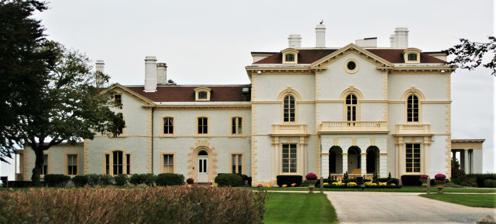
Building: Beechwood (Astor mansion)
Country: United States of America
Year built: 1851
Historic mansion in Newport, Rhode Island, US Beechwood The front of Beechwood in 2008 Alternative names Daniel Parish House General information Architectural style Italianate Town or city Newport, Rhode Island Country United States Coordinates 41°27′48″N 71°18′18″W / 41.4634°N 71.3051°W / 41.4634; -71.3051 Completed 1853, rebuilt in 1856 Client Daniel Parish Owner Larry Ellison (since 2010) Technical details Size 16,400 square feet (1,520 m 2 ) Design and construction Architect(s) Downing and Vaux (construction) Richard Morris Hunt (renovations) McKim, Mead & White (renovations) Beechwood is a Gilded Age mansion and estate located at 580 Bellevue Avenue in Newport, Rhode Island best known for having been owned by the Astor family . Part of the Bellevue Avenue Historic District , the first version of the residence was built between 1852 and 1853 and designed in the Italianate style by Andrew Jackson Downing and Calvert Vaux .  Following a fire in 1855, Vaux rebuilt the house with modified plans. Richard Morris Hunt renovated the estate in 1881 after it was bought the year before by William Backhouse Astor, Jr. History Beechwood was built as a marine villa for New Yorker Daniel Parish, a clothing merchant whose operations extended to Southern cities. Being a nephew of Thomas Powell, a steamboat magnate from Newburgh, New York , Parish commissioned the design from Andrew Jackson Downing and Calvert Vaux, whose office was based there. Downing's trip to visit the building site with Parish in July 1852 never occurred; he died in a steamboat accident before reaching New York. Vaux completed the house in 1853 with a "Palladian spirit" and published it in his book Villas and Cottages (1857). After a fire in 1855, it was rebuilt in 1856 with alterations to the original plans, Vaux superintending the construction. In 1880, Beechwood was purchased by William Backhouse Astor Jr. for $190,941.50. He had married Caroline Webster Schermerhorn , who would be known as " the Mrs. Astor ". Between 1888 and 1890, Mrs. Astor hired architect Richard Morris Hunt to do many renovations, including the addition of a ballroom to fit the famous " Four Hundred ". The house also boasts a library, a dining room and a music room with wallpaper imported from Paris . Beechwood became the showplace for many of Mrs. Astor's dinner parties. When Mrs. Astor died in 1908, Beechwood was left to her son, John Jacob Astor IV , who married his second wife Madeleine in its ballroom in 1911. After Jack's death on the Titanic in 1912, it passed to his son Vincent (by his first wife, Ava ). Vincent later rented out the home to Robert R. Young , a New York financier. In 1940, Allene Tew and her fifth husband, Count Pavel de Kotzebue , purchased Beechwood from Vincent Astor. Over the course of the subsequent four decades, the house was owned in succession by James Cameron Clark, Gurnee Dyer, William W. Carey, John Page-Blair and Richard Merrill. Paul Madden ownership (1981–2010) In 1981, Beechwood was purchased by Paul M. Madden from Beverly Farms, Massachusetts , who was a recent graduate of the National Film and Television School in the United Kingdom. He undertook extensive renovations, including a new main entrance onto Bellevue Avenue . Together with the University of Rhode Island History and Drama Departments, he started the "Beechwood Theatre Company", which conducted live theatrical tours to over a million mansion visitors. In 1981, Paul Madden re-opened the renovated house with 20 costumed actors who were trained to remain in character as they played all the roles of a Victorian household, including butlers, footmen, maids, and doormen. The tour featured actors portraying the daily lives of those who inhabited, ran, and cared for the estate. During its time as a tourist attraction, the estate was marketed as "Astors' Beechwood Mansion". During off-season months (February to May), the actors played roles as "servants" of the Astors and provided tours of the estate as if it was 1891. Visitors were treated as though they were "applicants" for summer jobs on Mrs. Astor's staff, and they "applied" for any job they wished. The staff positions included gardener, footman, butler, chef, housemaid and many others. During the summer months, when the pretend "Astor family" was living in the mansion, the actors played roles as Astor family members and gave tours to guests. The people working at the mansion pretended that it was 1891 and acted in-character throughout each tour. The tour included two sides of the house: first, the family's side where the Astors lived, and second, the servants' side, which included kitchens and servants' quarters, as well as an area for the children to live. The children of the Astor family lived with the servants until the age of 17, when they were considered adults and fully prepared for social functions. Children of the family were quickly wed at the age of 18, or as soon as possible after reaching 18. During the 1980s, Paul Madden hosted many of Newport's most noteworthy social events at Beechwood. The events included a recreation of Mrs. Astor's "400 Ball" with honorary chairman Mary Jaqueline Astor, a dinner dance for Vice President and Mrs. George Bush on August 14, 1981, a dinner in honor of Prince and Princess Michael of Kent for the British America's Cup team, and a dinner dance for the Duke of Marlborough for the English-Speaking Union . The British America's Cup Challenge Ball in 1983 was held in honor of Prince Andrew . It was the most lavish event of the America's Cup that year, with a dinner for one thousand guests and entertainment that included the Regimental Band of Her Majesty's Irish Guards , as well as Peter Duchin 's band. Beechwood in 2021 Larry Ellison ownership (2010–present) In January 2010, the Beechwood Theatre Company was reorganized under the umbrella of the 501(c)(3) non-profit Beechwood Foundation as the Marley Bridges Theatre Company, and the Beechwood estate was sold for $10.5 million to Oracle Corporation co-founder Larry Ellison . Ellison, who was in Newport during the summer of 2009 for training with his BMW Oracle Racing team, is linked to a deed filed at City Hall that documents the $10.5 million sale of the 39-room mansion. Ellison reportedly spent over $100 million restoring the mansion and the other buildings on the estate to the condition that Richard Morris Hunt brought them in 1881, although as of August 2018 landscaping of the grounds had not begun. As of 2012, Ellison plans to convert the mansion's first floor into the "Beechwood Art Museum", displaying his collection of 18th- and 19th-century art. In December 2017, Beechwood was issued a permanent certificate of occupancy. In February 2019, it was reported that Ellison purchased the Seacliff home at 562 Bellevue Avenue (for $11 million), "thus giving him ownership of all four properties between Rosecliff and Marble House ", which reunited the original 9-acre estate that William B. Astor Jr. had created in 1881. In popular culture Beechwood was featured in a second-season episode of Ghost Hunters , in which the TAPS team investigated claims of paranormal activity . References